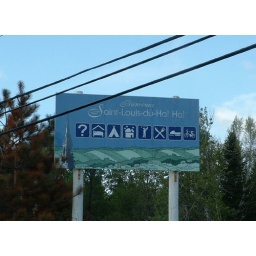
A road sign in rural Quebec. Yes, it's spelled correctly.